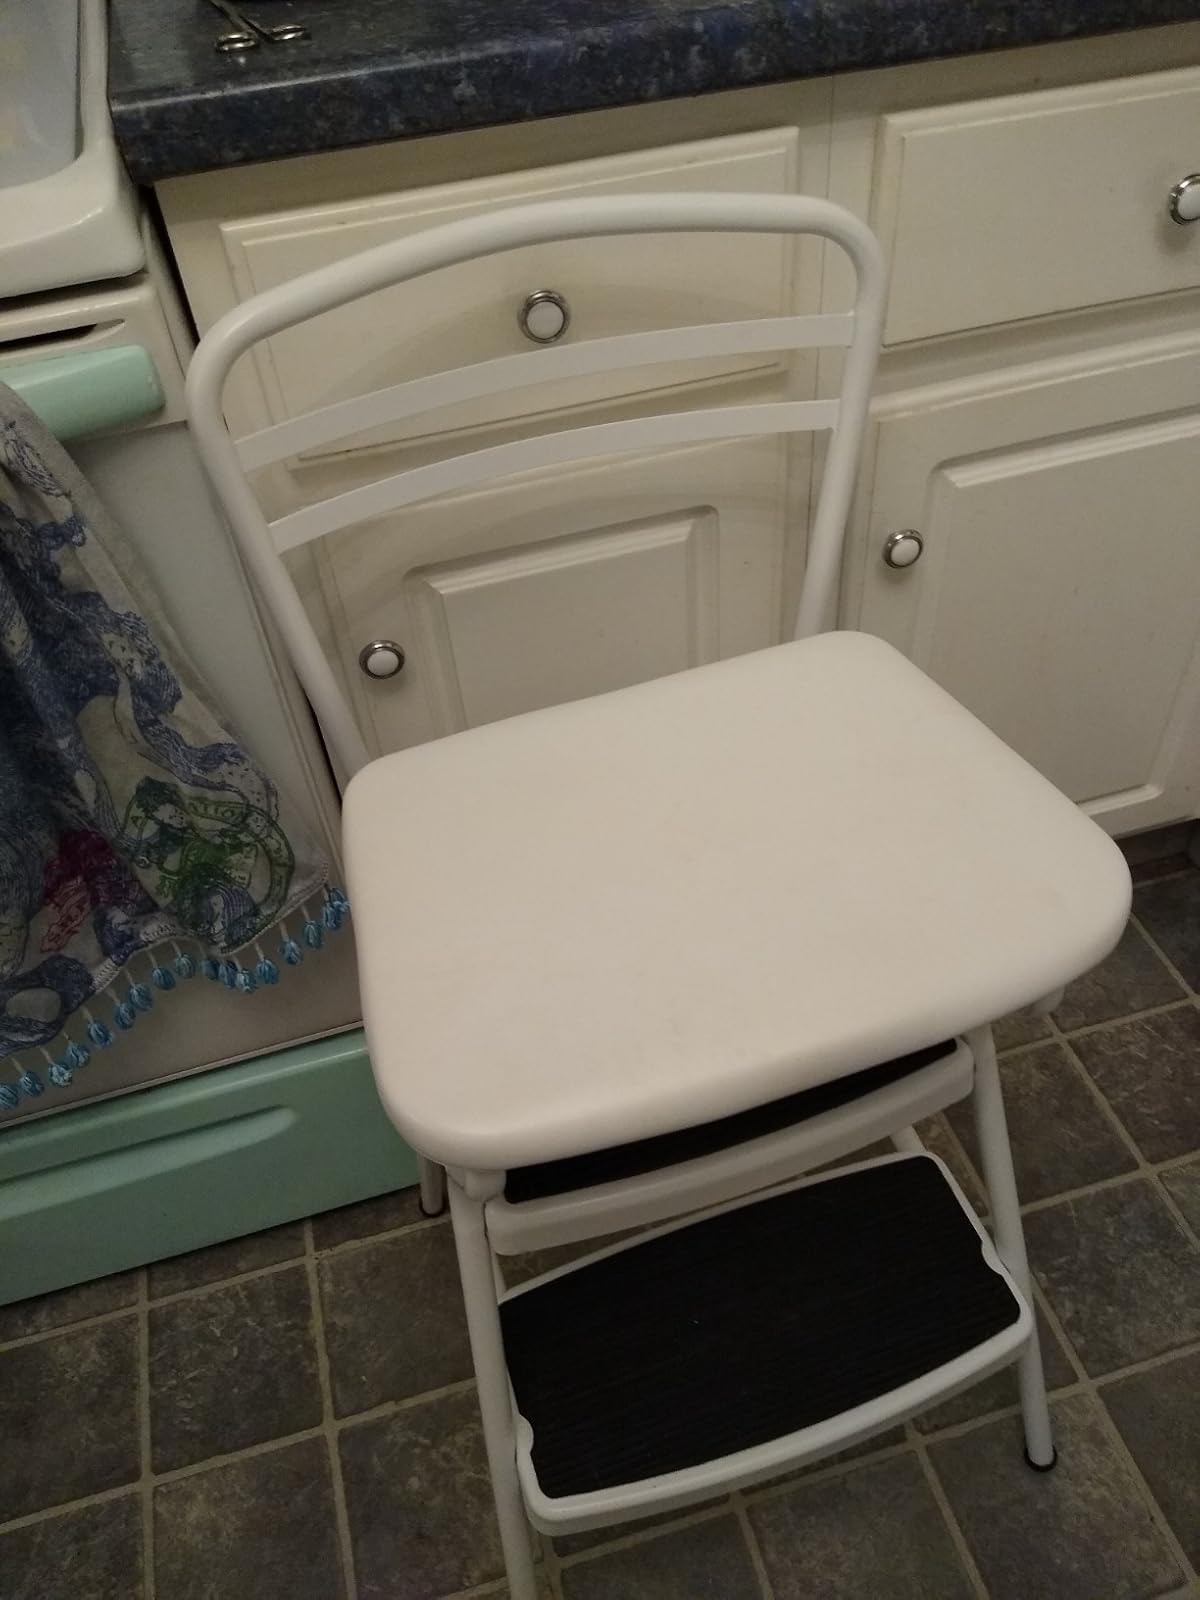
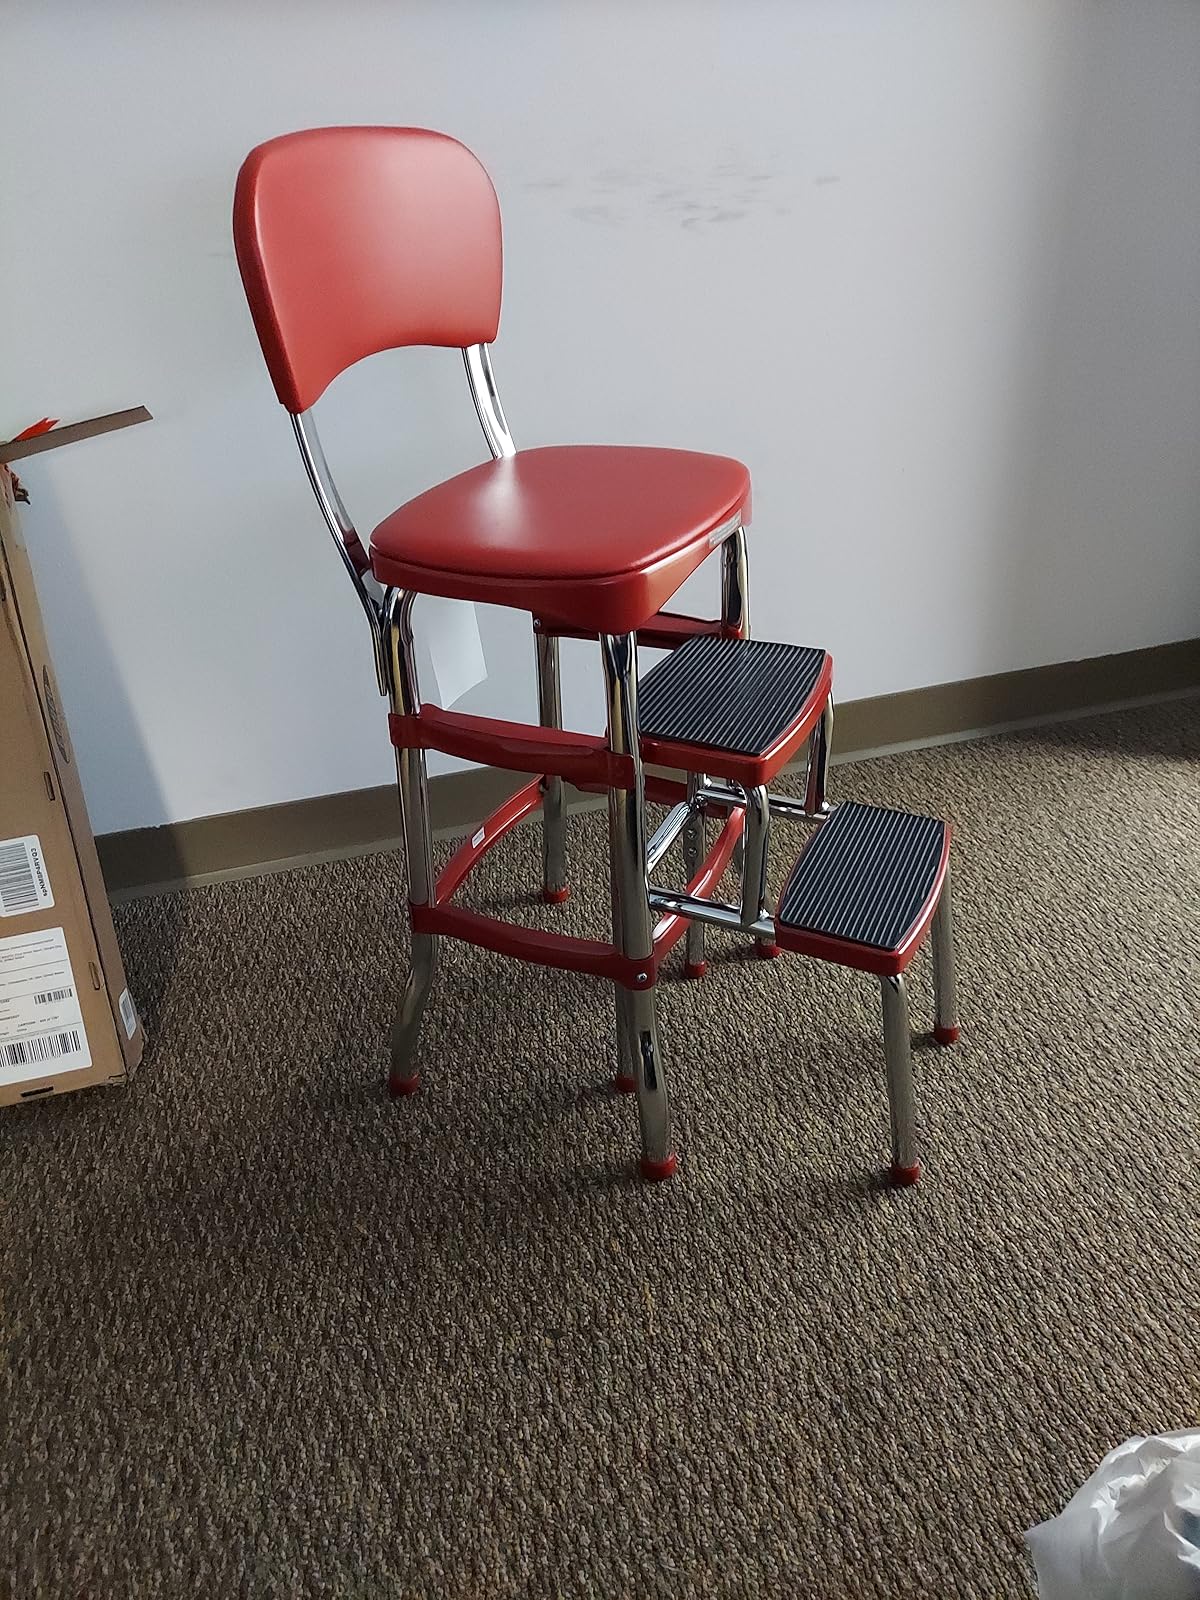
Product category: items_chair
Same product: no